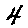
Label: 4